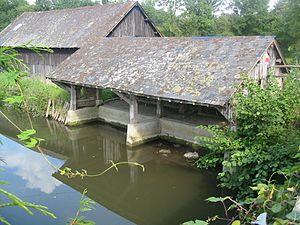
Dissé-sous-le-Lude est une ancienne commune française, située dans le département de la Sarthe en région Pays de la Loire, devenue le 1ᵉʳ janvier 2018 une commune déléguée au sein de la commune nouvelle du Lude.
La Marconne est une rivière française qui coule dans les départements de Maine-et-Loire et de la Sarthe. C'est un affluent du Loir en rive gauche, donc un sous-affluent de la Loire par le Loir et la Maine.